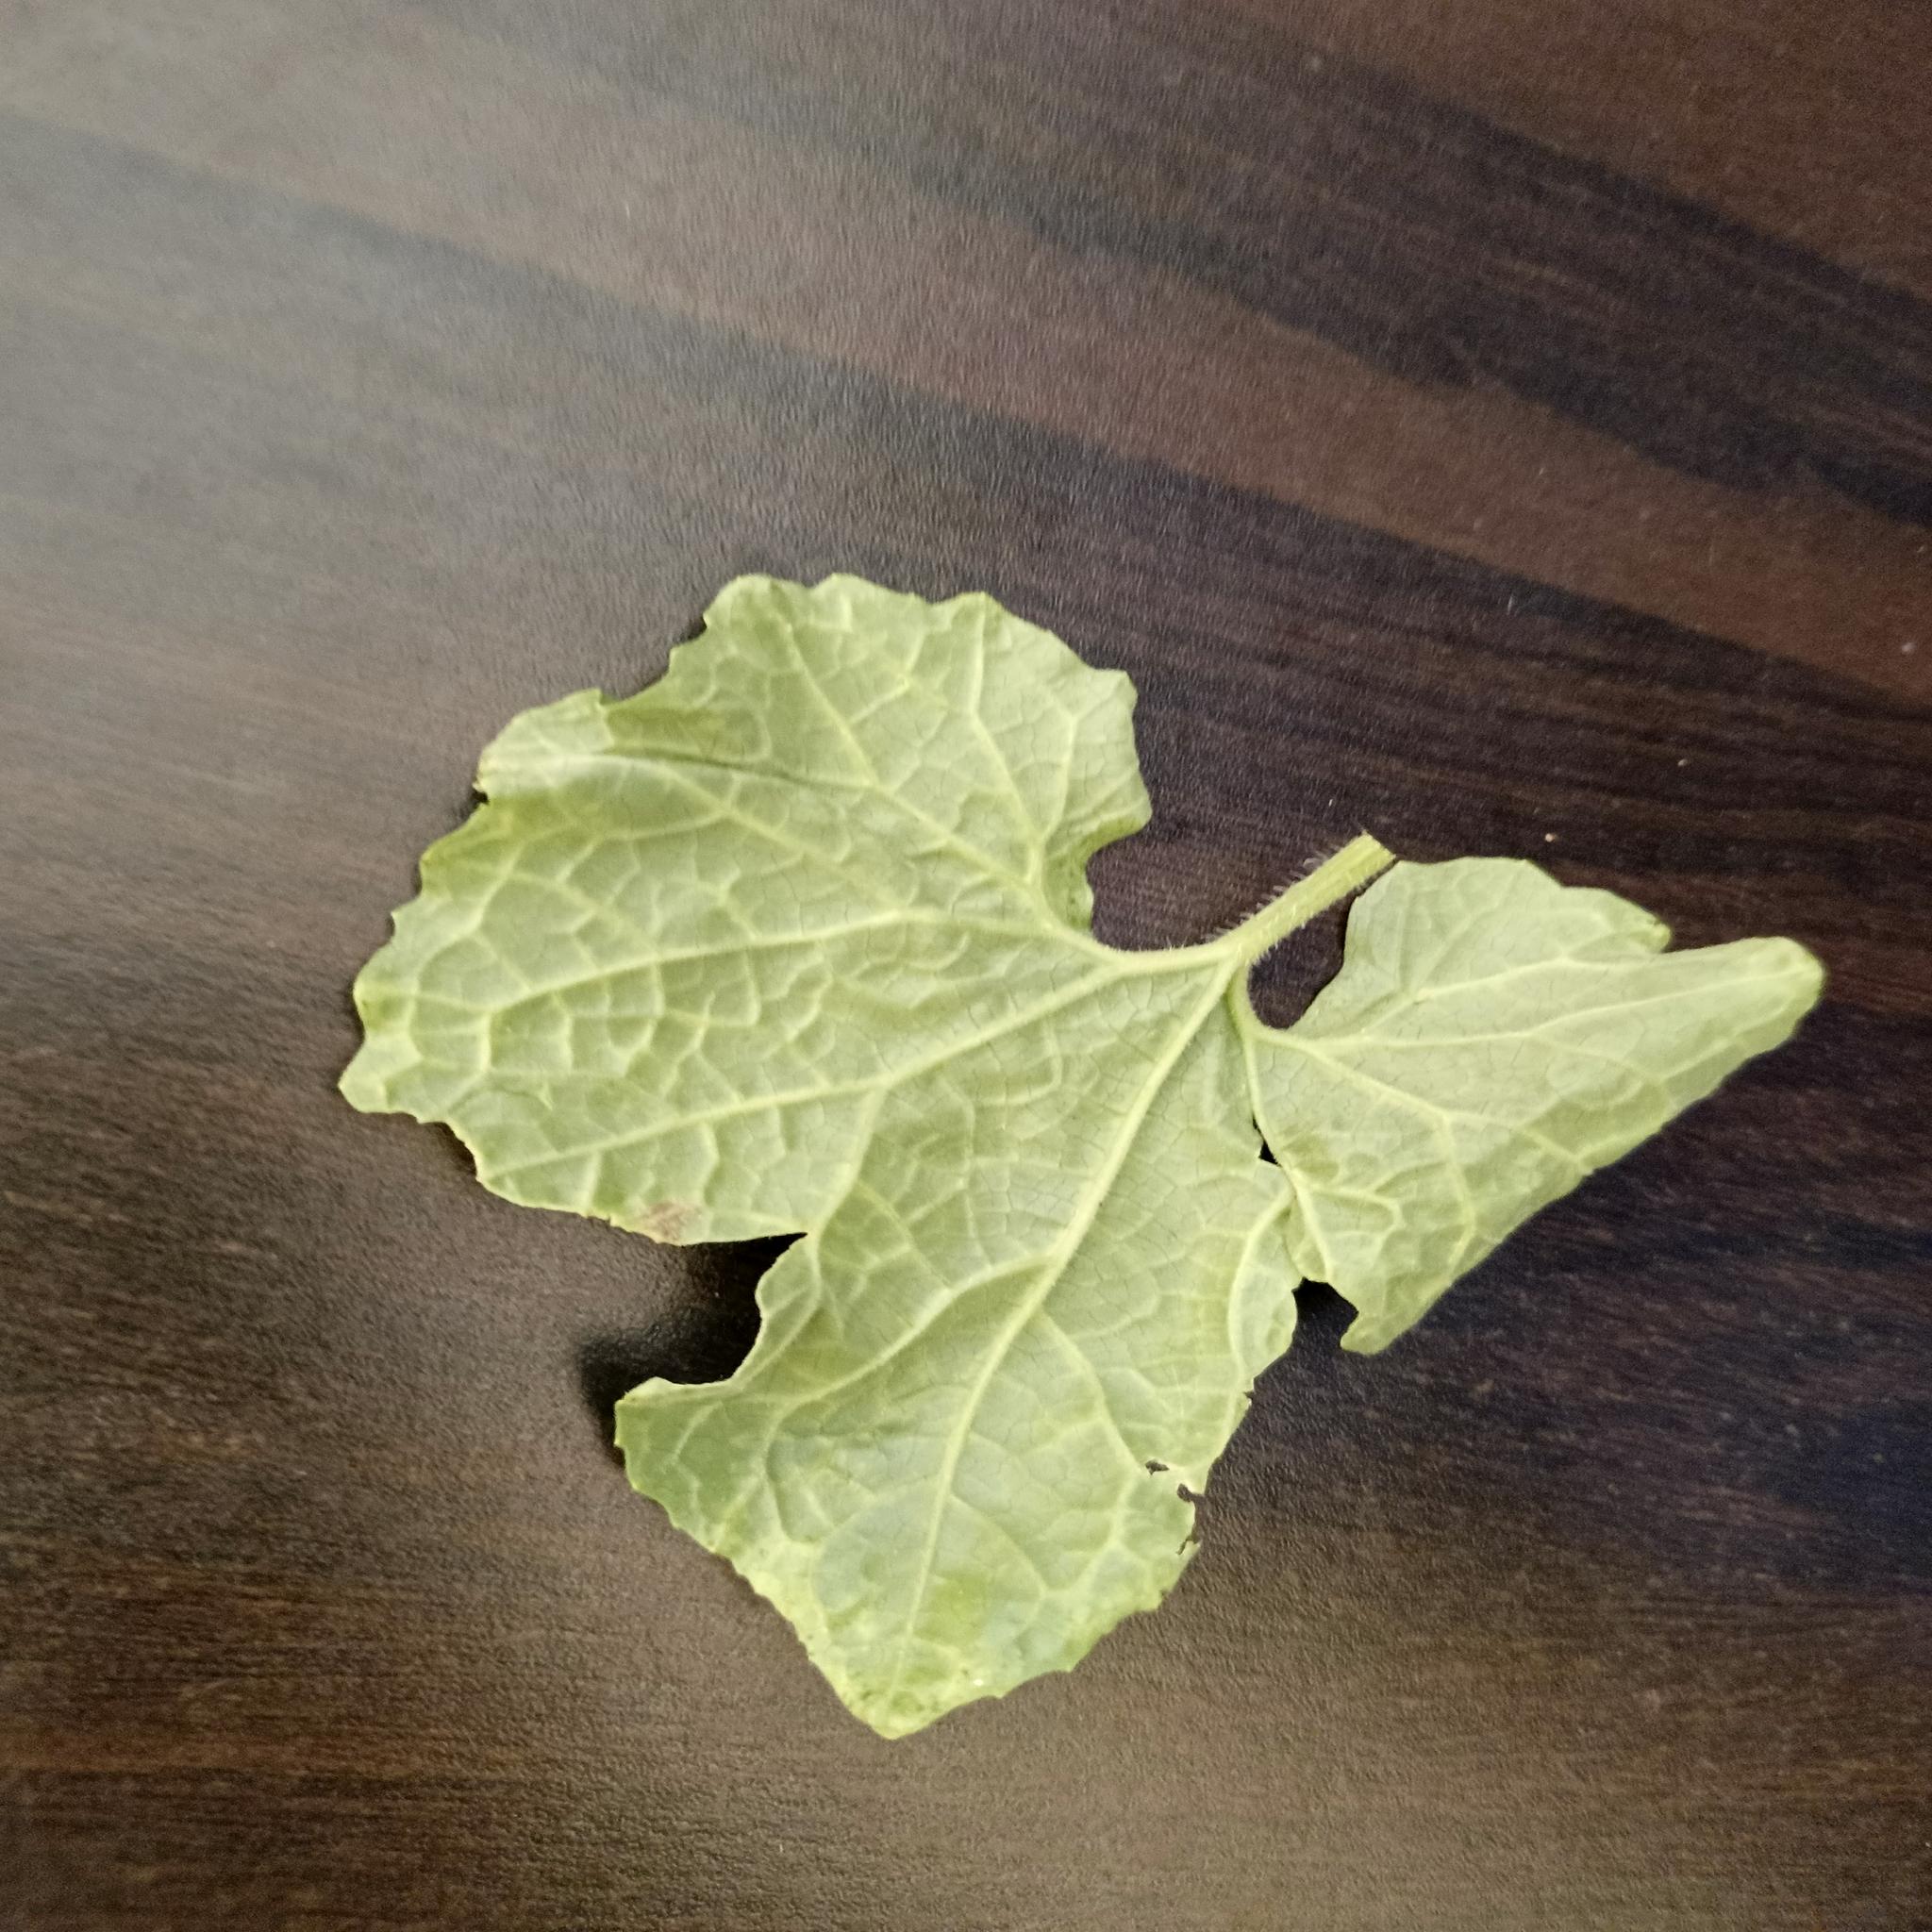
Label: Leaf curl